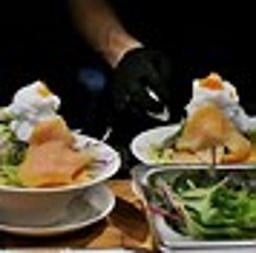
 ramen